First day on the Somme

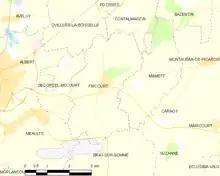

The southern flank of the British line was held by XIII Corps, which attacked Montauban with the New Army 18th (Eastern) and 30th divisions. The 30th Division took its objectives by and the 18th (Eastern) Division completed its advance by German defences south of the Albert–Bapaume road were far less developed than to the north and were visible from territory held by the British and French. The infantry advanced behind a creeping barrage and had the benefit of the heavy artillery of French XX Corps to the south. Much of the German artillery in the area had been put out of action during the preliminary bombardment; the German second and third lines were incomplete and had no deep dugouts, except in the first trench.